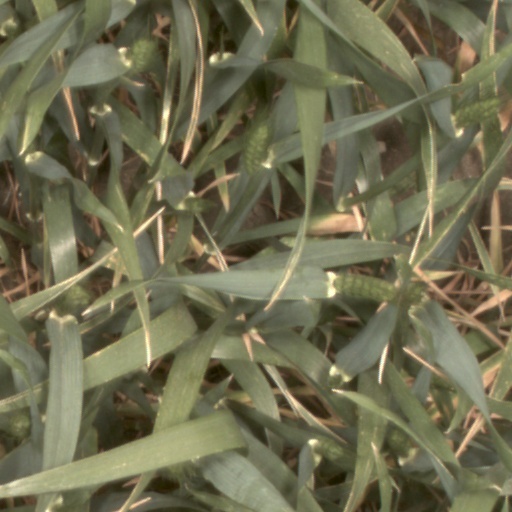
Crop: wheat